Bovet Fleurier

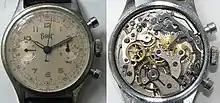
A Favre-Leuba Bovet chronograph, probably manufactured in 1949, with the 17 jewel Landeron calibre 51 movement.

Bovet watches include much artistic detail, and the company gives the artisans a great deal of independence in creating the elements of the watches, thus encouraging creativity. The Chinese watches were originally sold in pairs in a mahogany box, both for good luck and so that the user would have a back-up watch if one needed repair, as repairs would sometimes take more than six months to complete. The design characteristics of the watch emphasized the elements which appealed to Chinese consumers.